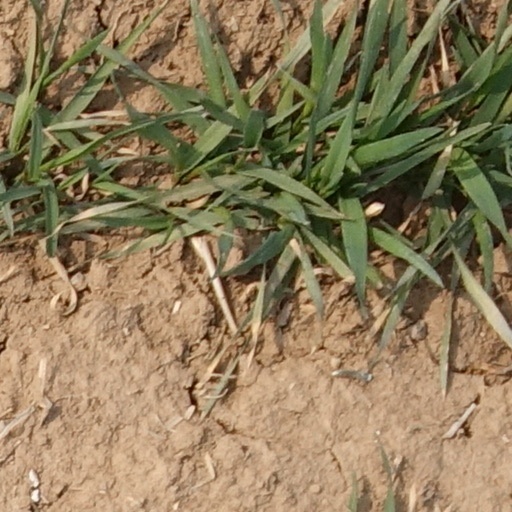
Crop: wheat